Pavel Latushko

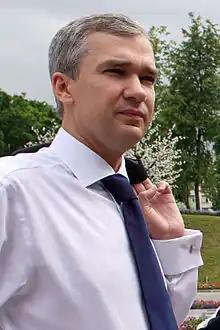
Latushko in 2010

Pavel Pavlovich Latushko (born 10 February 1973) is a Belarusian politician and diplomat. He was the Minister of Culture of the Republic of Belarus from 2009 to 2012.